Afghan–Maratha War

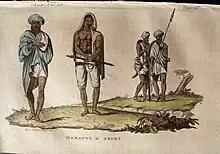
"Marathas and Sikhs," by Giulio Ferrario, from 'Il costume antico e moderno', Florence, 1824

In the Punjab, Adina Beg Khan, along with the Sikhs revolted against the oppressive Afghans. He decided to request the Maratha support as a large Afghan army was expected to reinforce and Adina needed more alliance to battle the invaders. On 7 March, Raghunathrao had encamped at Rajpura where he received Adina Beg Khan's envoys, and was informed that the latter, accompanied by 15,000 Sikh fighters, belonging to the bands (the jathas) of Jassa Singh Ahluwalia and Baba Ala Singh of Patiala had closed upon Sirhind from the other side of the Satluj. A concerted attack on the fort of Sirhind was made by the Marathas and the Sikhs on 8 March 1758. Ahmad Samad Khan, with his 15,000 Afghan troops, held out for about two weeks before his capitulation on 21 March. After the victory, the town was thoroughly sacked by the victors. Therefore, the victorious allies marched up to Lahore and the city fell after some initial fighting. Then, the allies forced the Afghans into the Khyber Pass. The captured Uzbek, Pashtun and Khorasani soldiers were brutally tortured and forced to clean up the holy temples desecrated by them.